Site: brandenburg
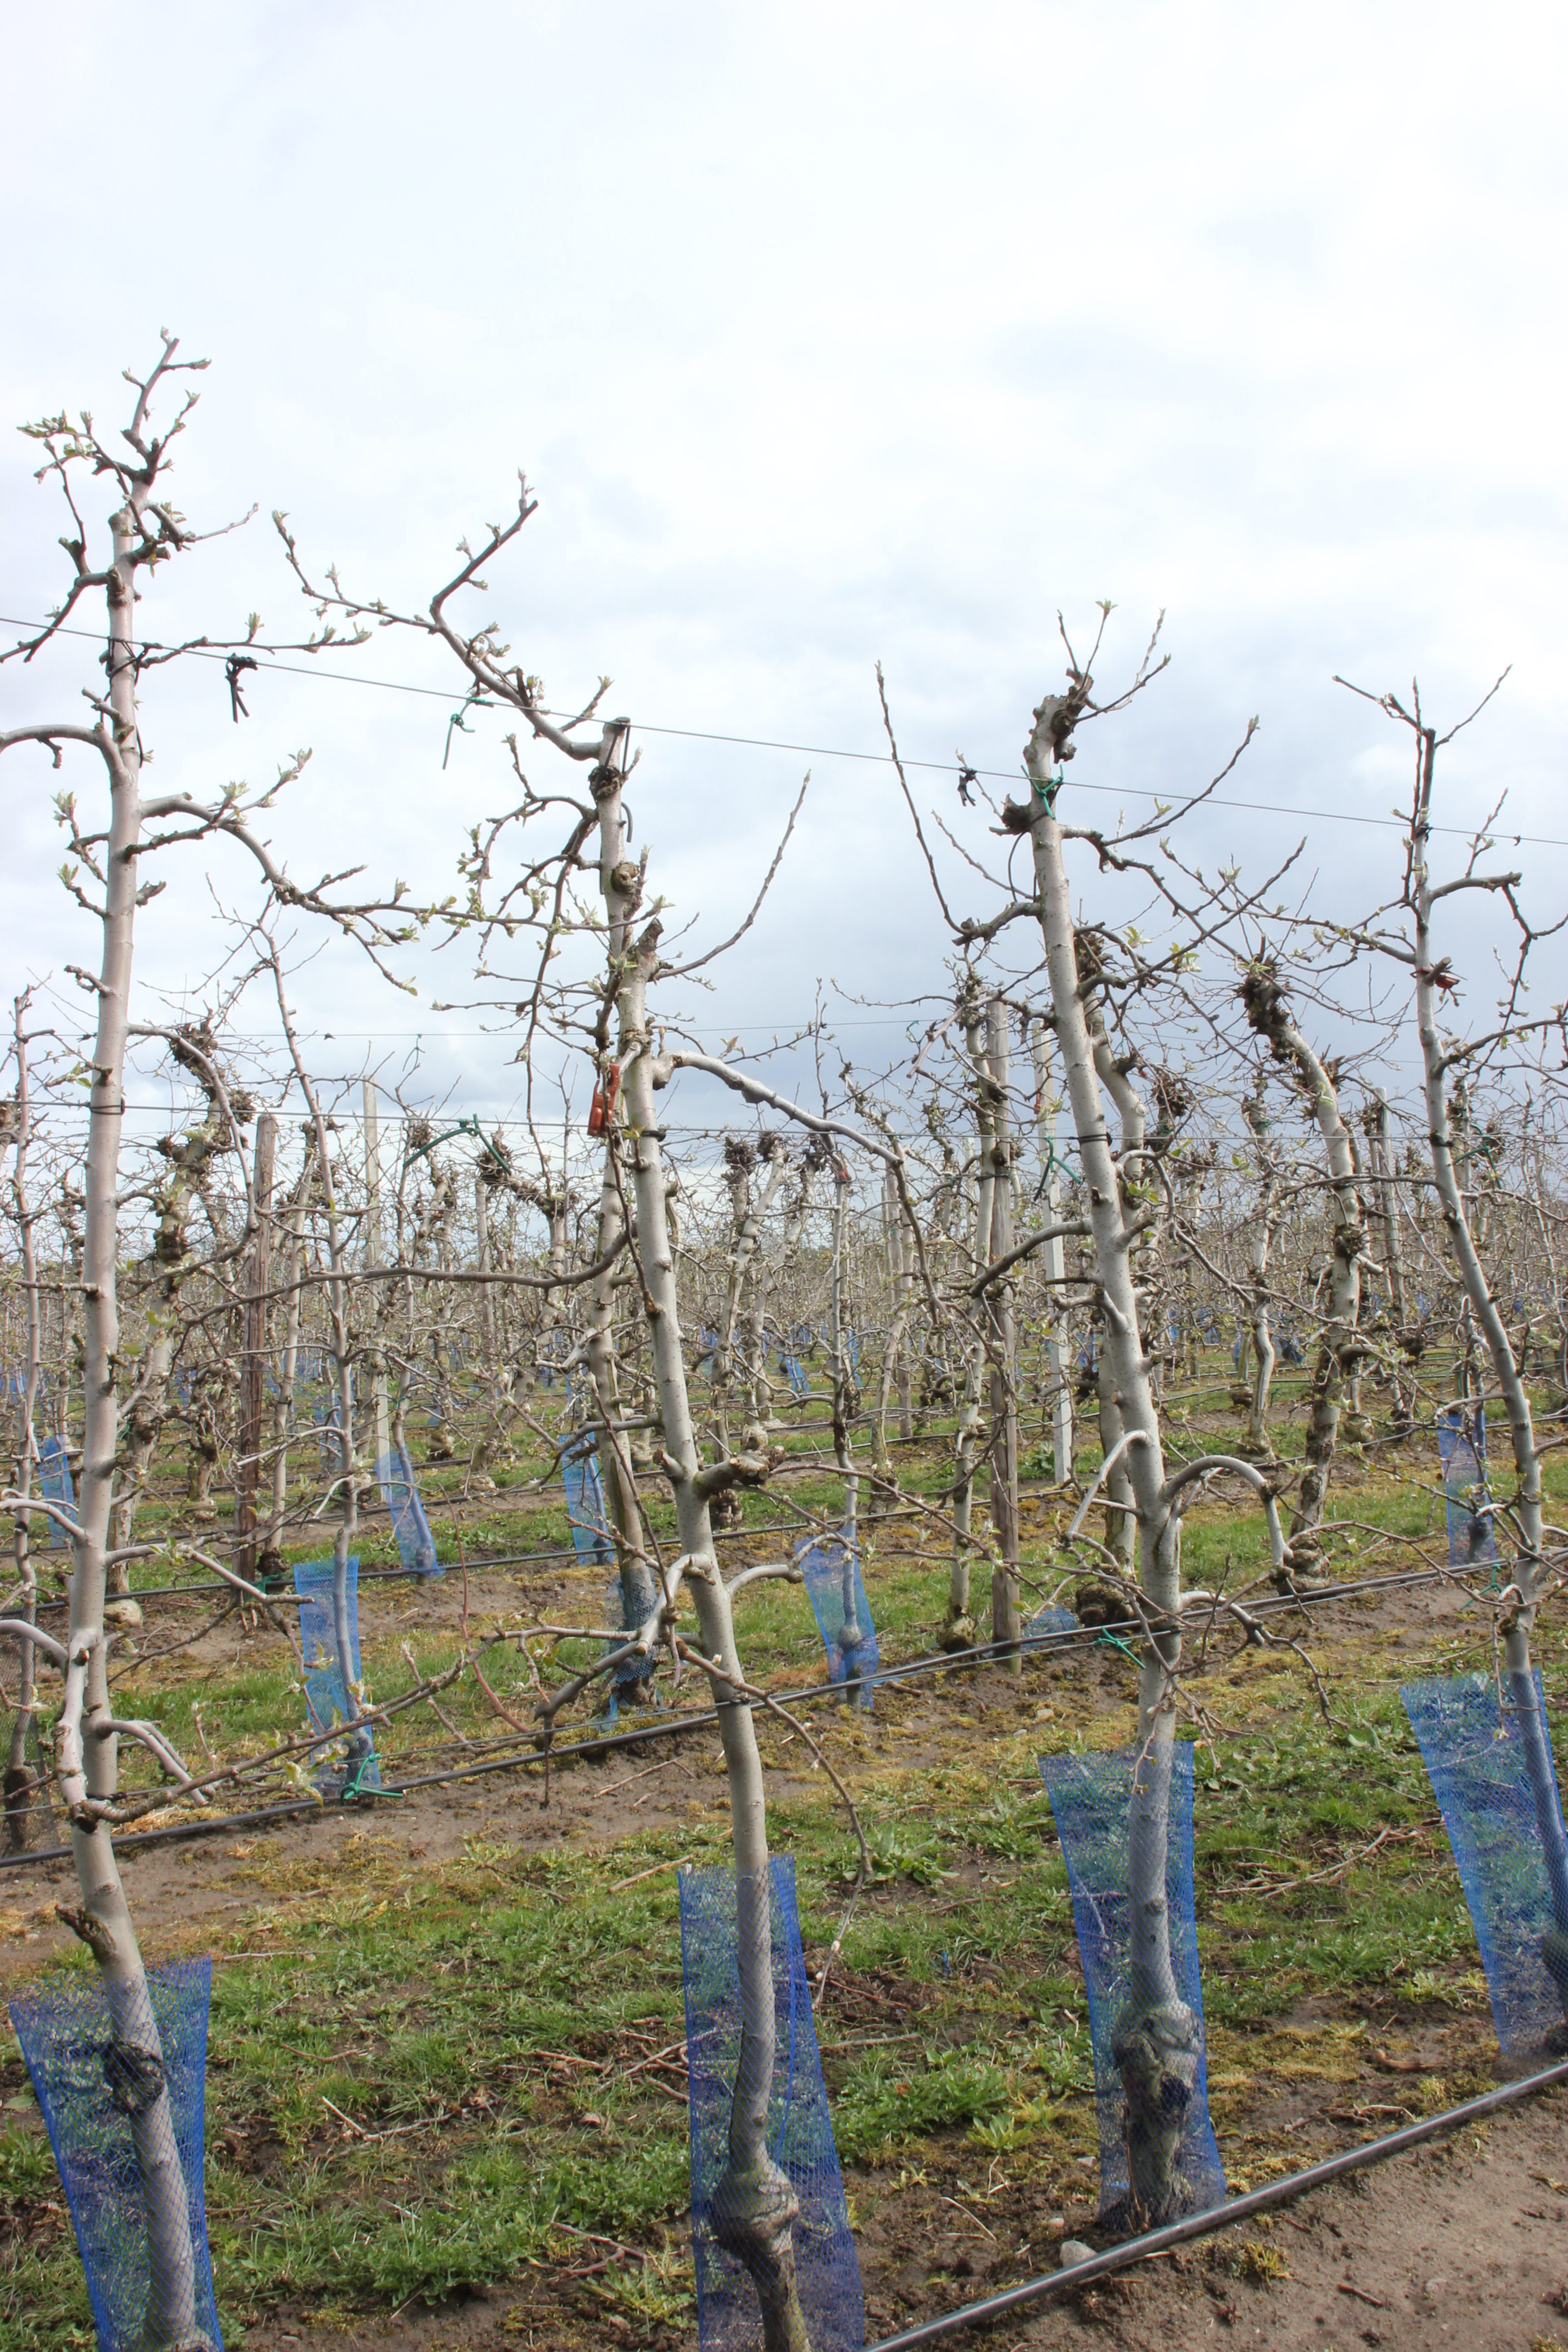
Growth stage (BBCH 55): Inflorescence emergence